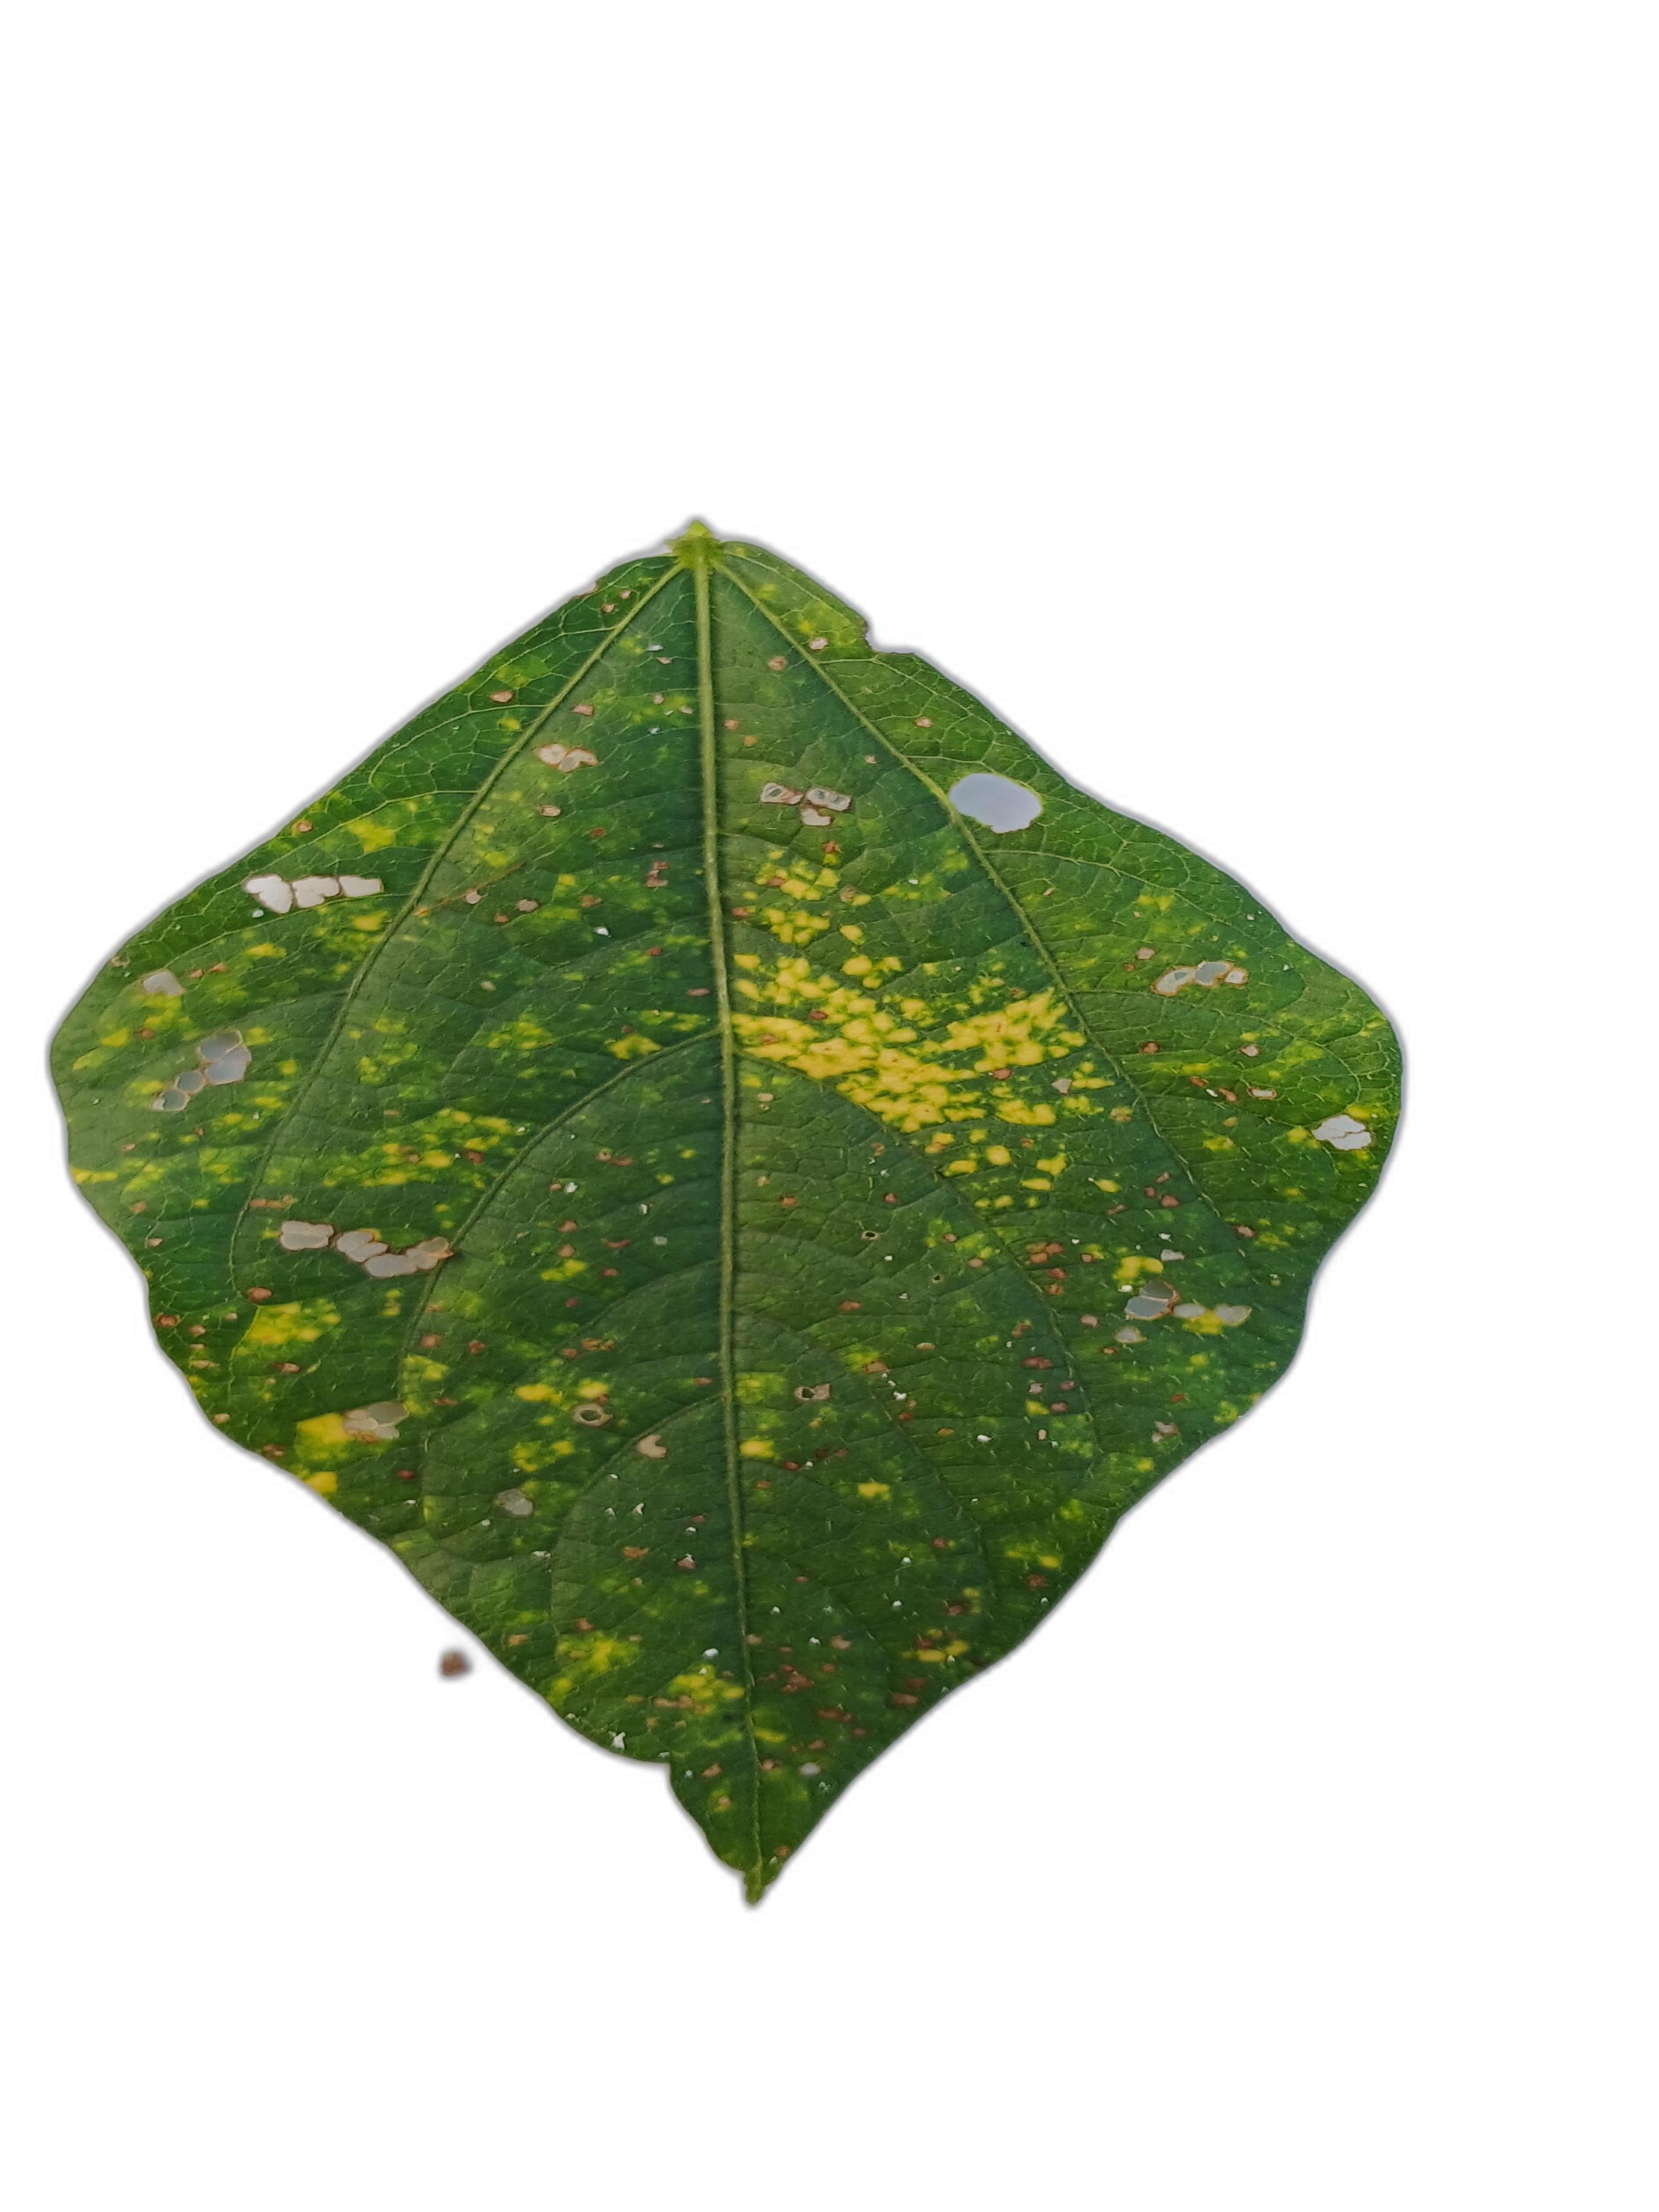
Label: Yellow Mosaic